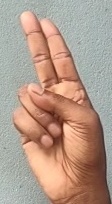
ASL sign: U